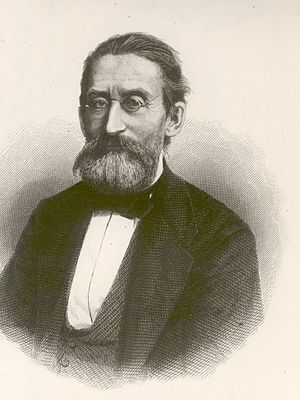
Anton Schiefner
Franz Anton Schiefner var en tysk-russisk sprogforsker.